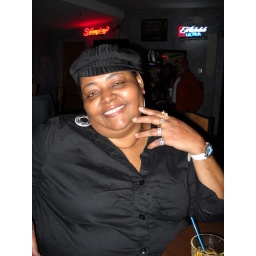
I told myself I was gonna bag a girl my last night in the states, and by god I did.